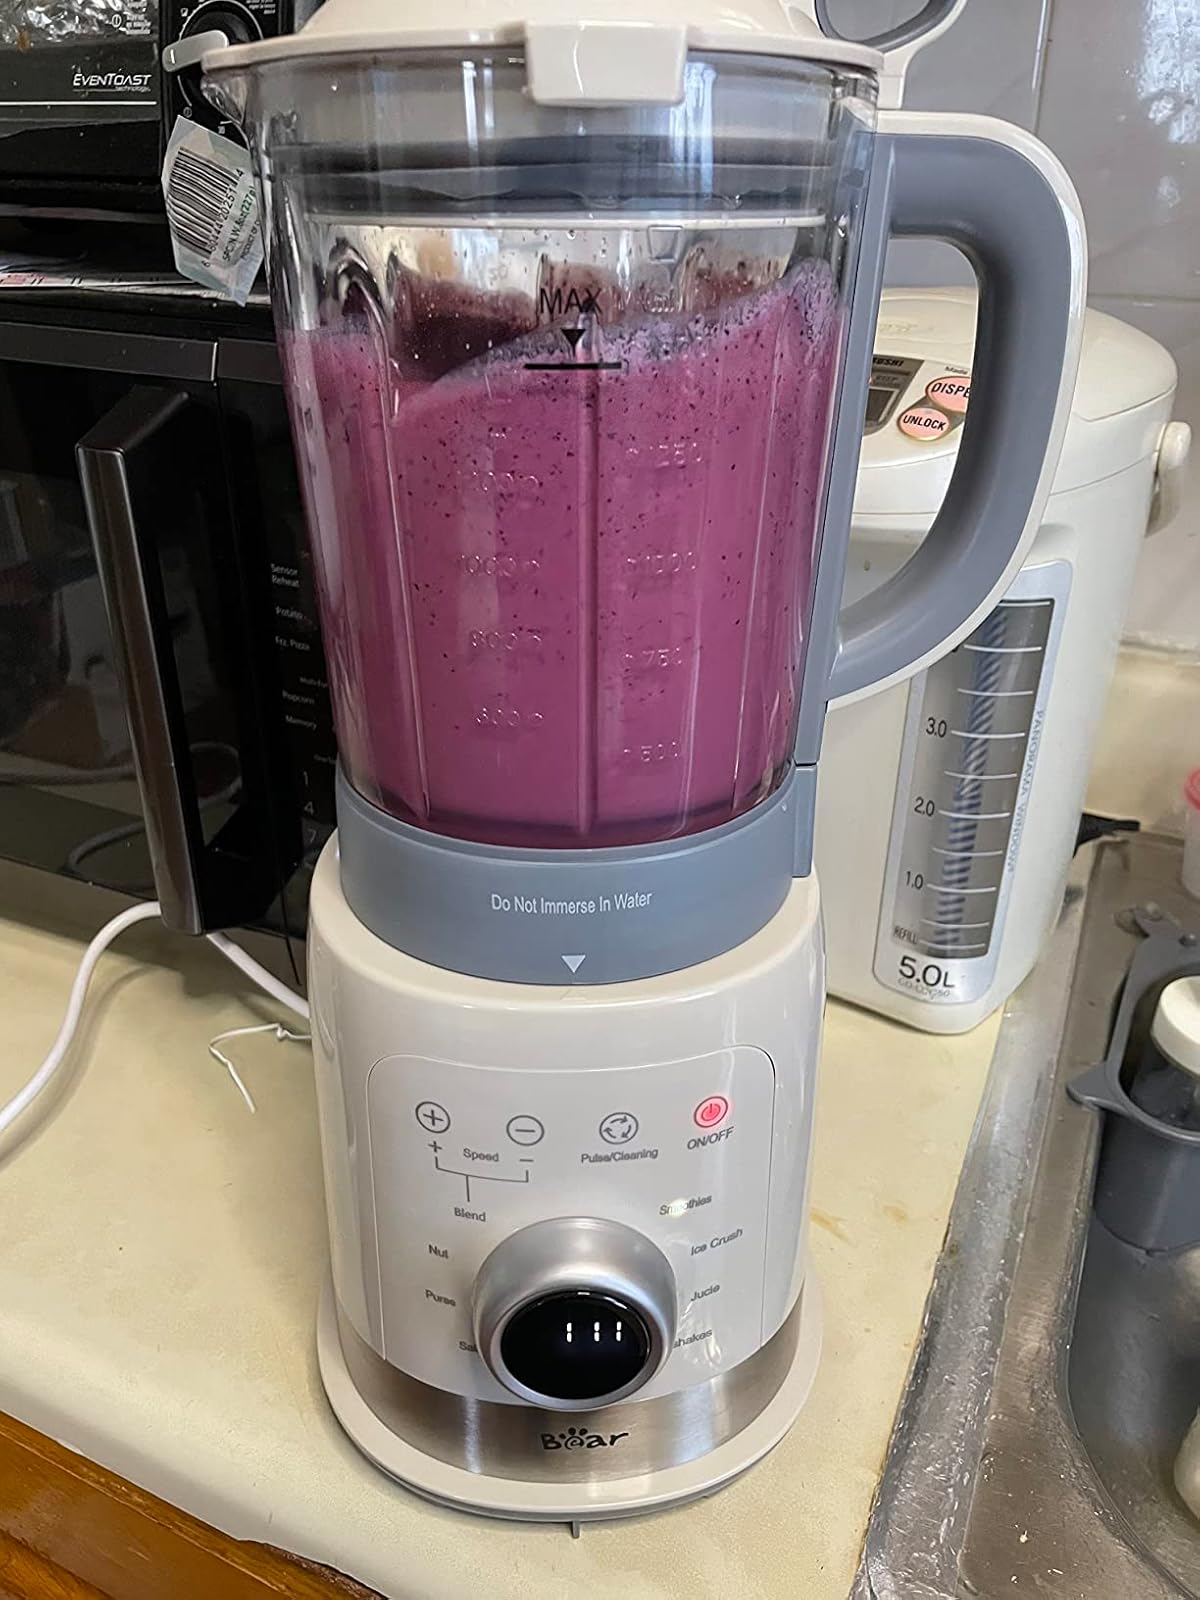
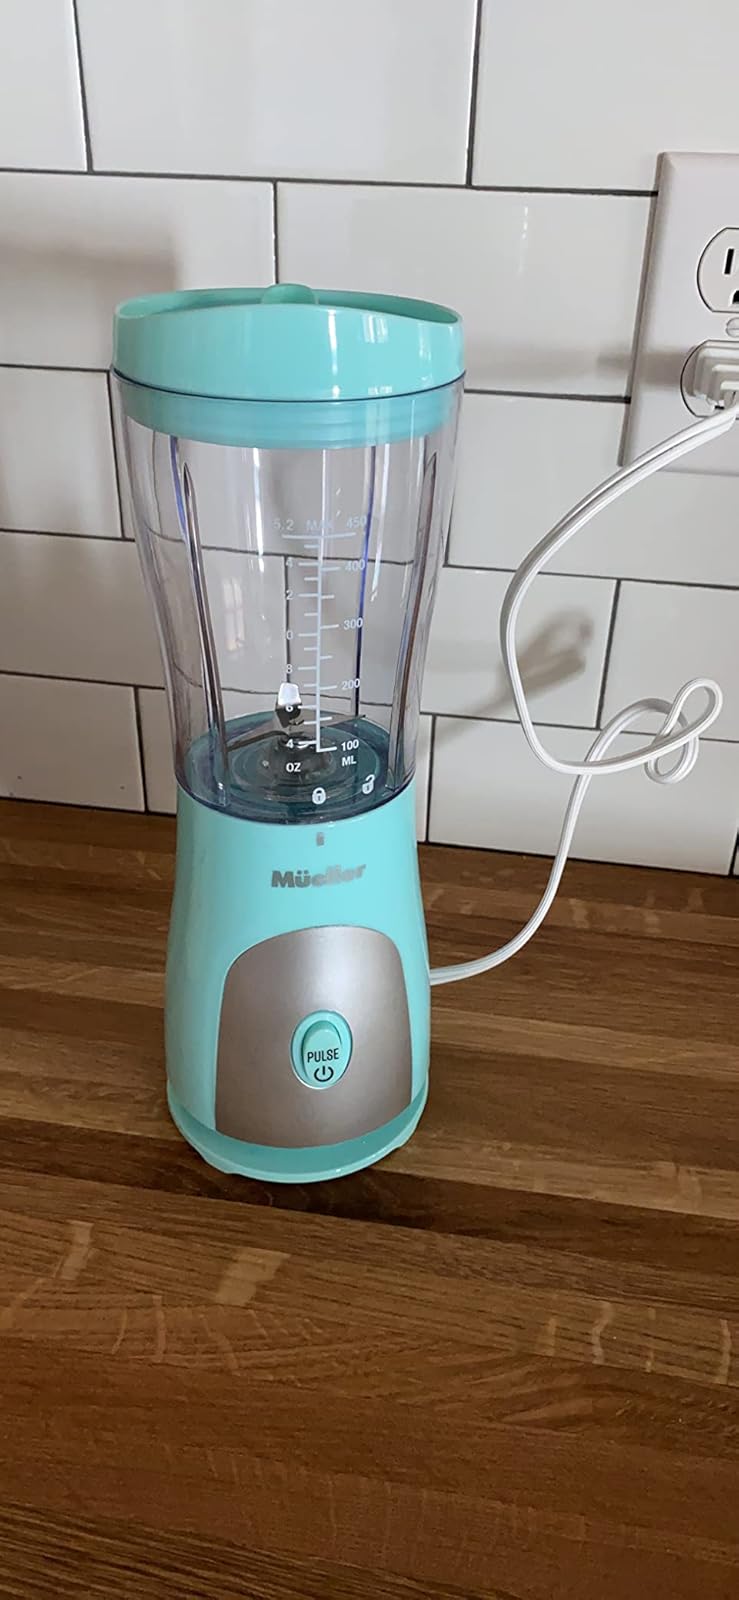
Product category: items_blender
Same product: no